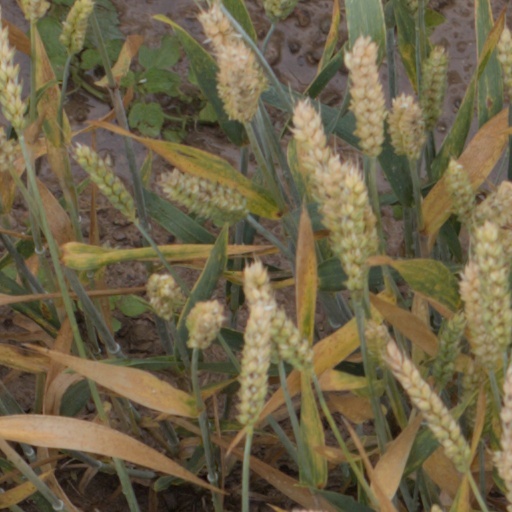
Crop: wheat